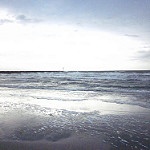
Label: sea